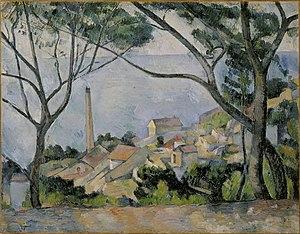
L'Estaque est un quartier du 16ᵉ arrondissement de Marseille, au nord-ouest de la ville. Ses habitants sont les Estaquéens.
Marseille est une commune du Sud-Est de la France, chef-lieu du département des Bouches-du-Rhône et préfecture de la région Provence-Alpes-Côte d'Azur.
Les Riaux est un quartier du 16ᵉ arrondissement de Marseille situé dans le VIIIᵉ secteur dans la partie nord de la ville. Il est parfois considéré comme l'un des quartiers de L'Estaque, comme l'Estaque Plage, l'Estaque Gare et les Hauts de l'Estaque. Le secteur des Riaux est en limite du terroir Marseillais, juste avant le Rove. Ce secteur est doté d'un fort patrimoine industriel mais également d'un fort patrimoine culturel, en effet, sa position entre bord de mer et colline fit aussi le bonheur des peintres les plus illustres. Ainsi beaucoup de personnes l'appellent Estaque Riaux, alors que « Les Riaux » est un quartier administratif de Marseille, tout comme les trois autres quartiers du 16ᵉ, St André, St Henri et l'Estaque.